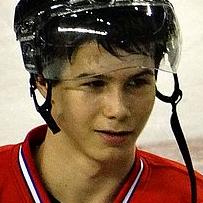
Age: 18